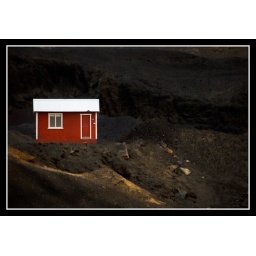
The red hut in the dark hill